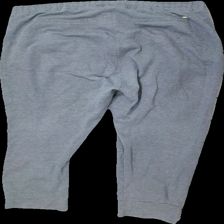
View: back
Type: Trousers
Category: Ladies
Brand: Missing
Colors: Grey
Material: 80% Cotton 20% Viscose
Cut: Loose
Price range: 50-100
Recommended usage: Reuse
Description: grey sweatpants